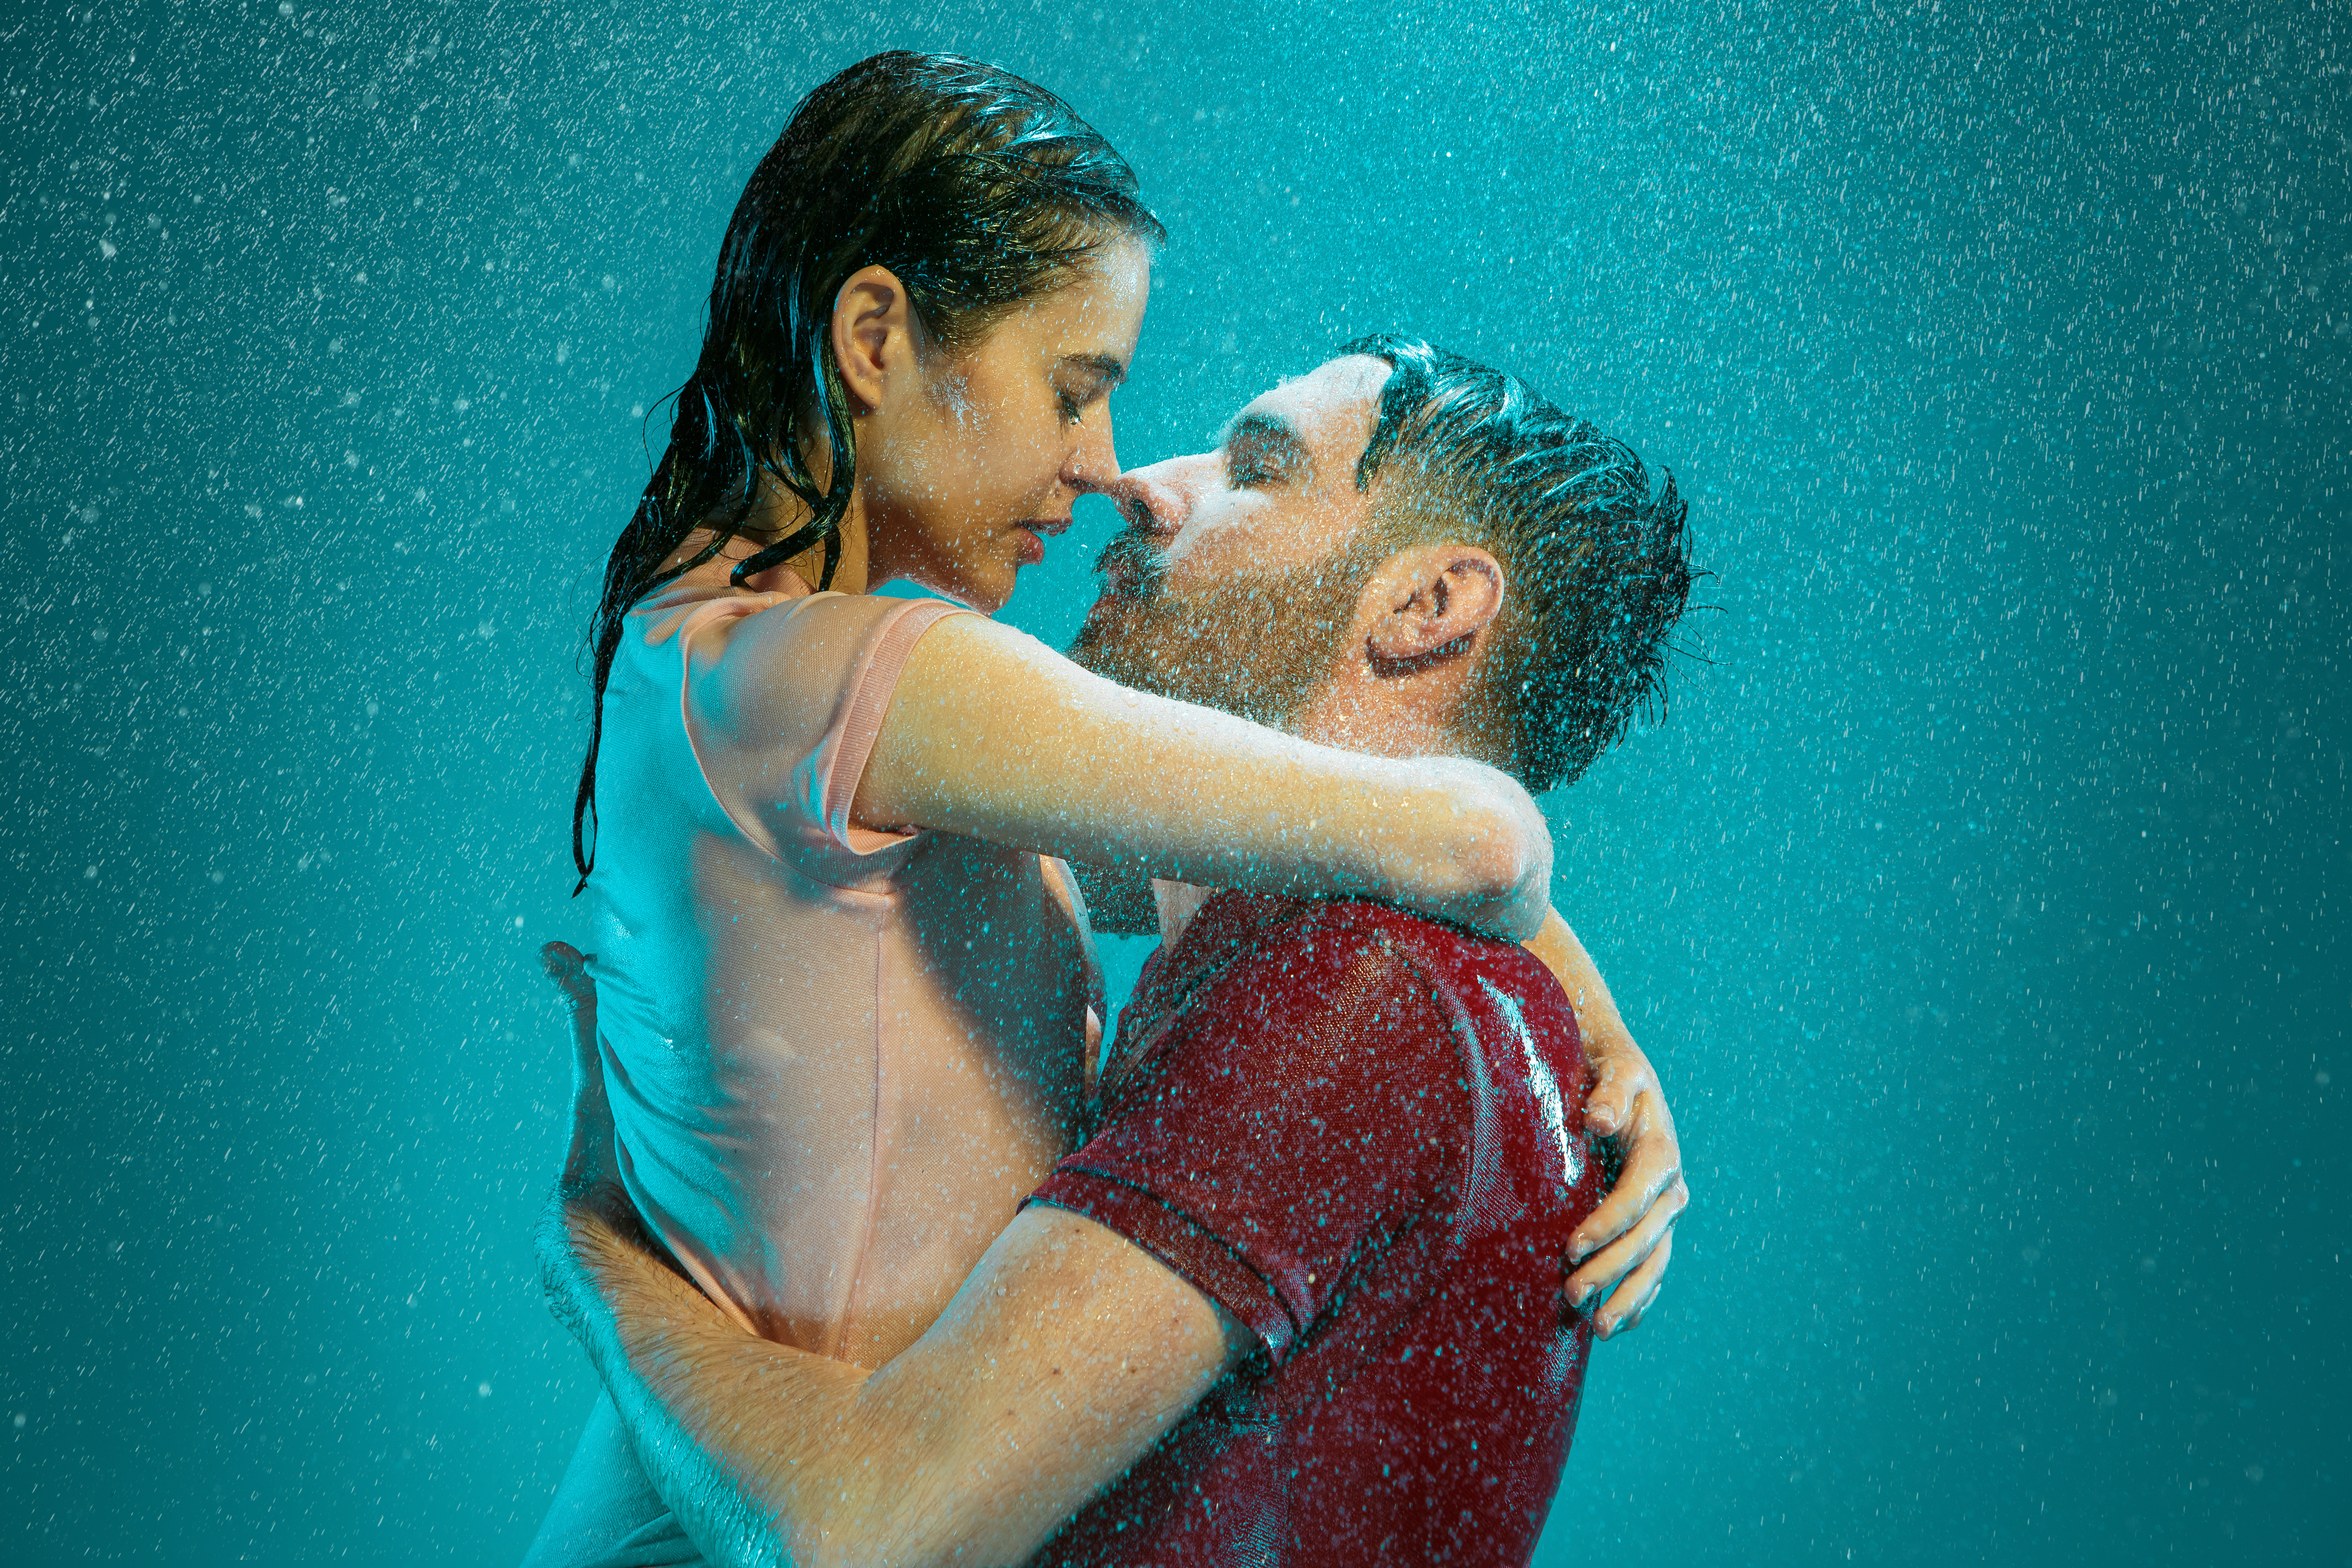
love, couple, rain, woman, man, romance, people, female, outdoors, male, young, girl, together, relationship, two, wet, romantic, happy, lifestyle, smiling, joy, caucasian, togetherness, human, happiness, embracing, adult, person, beautiful, passion, season, weather, fun, lover, water, day, nature, dating, girlfriend, embrace, guy, boy, family, carefree, sensuality, loving, turquoise, jet spray, kiss, kissing, underwater, interaction, photography, leisure, smile, performance